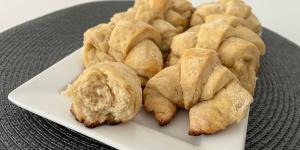
medialunas sin manteca